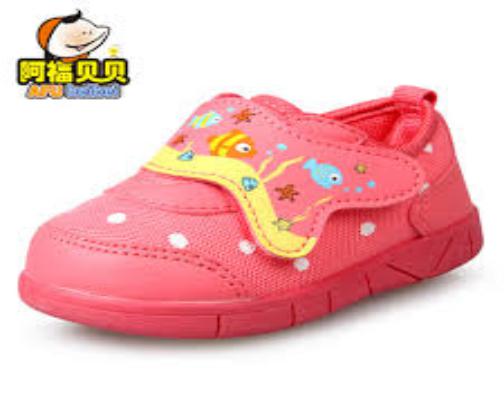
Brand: AFuBeiBei
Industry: Clothes